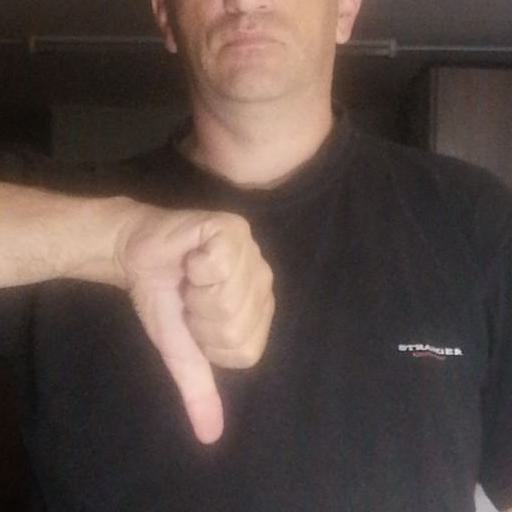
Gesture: dislike